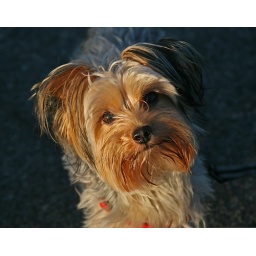
Walking around in the last light of the day, I spotted this dog with a cute little face.